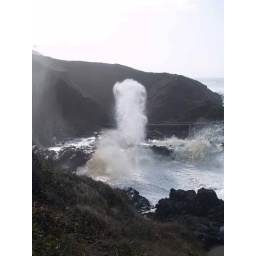
Natural fissures in the rocky coast direct the incoming tides, creating fantastic water shows for passersby